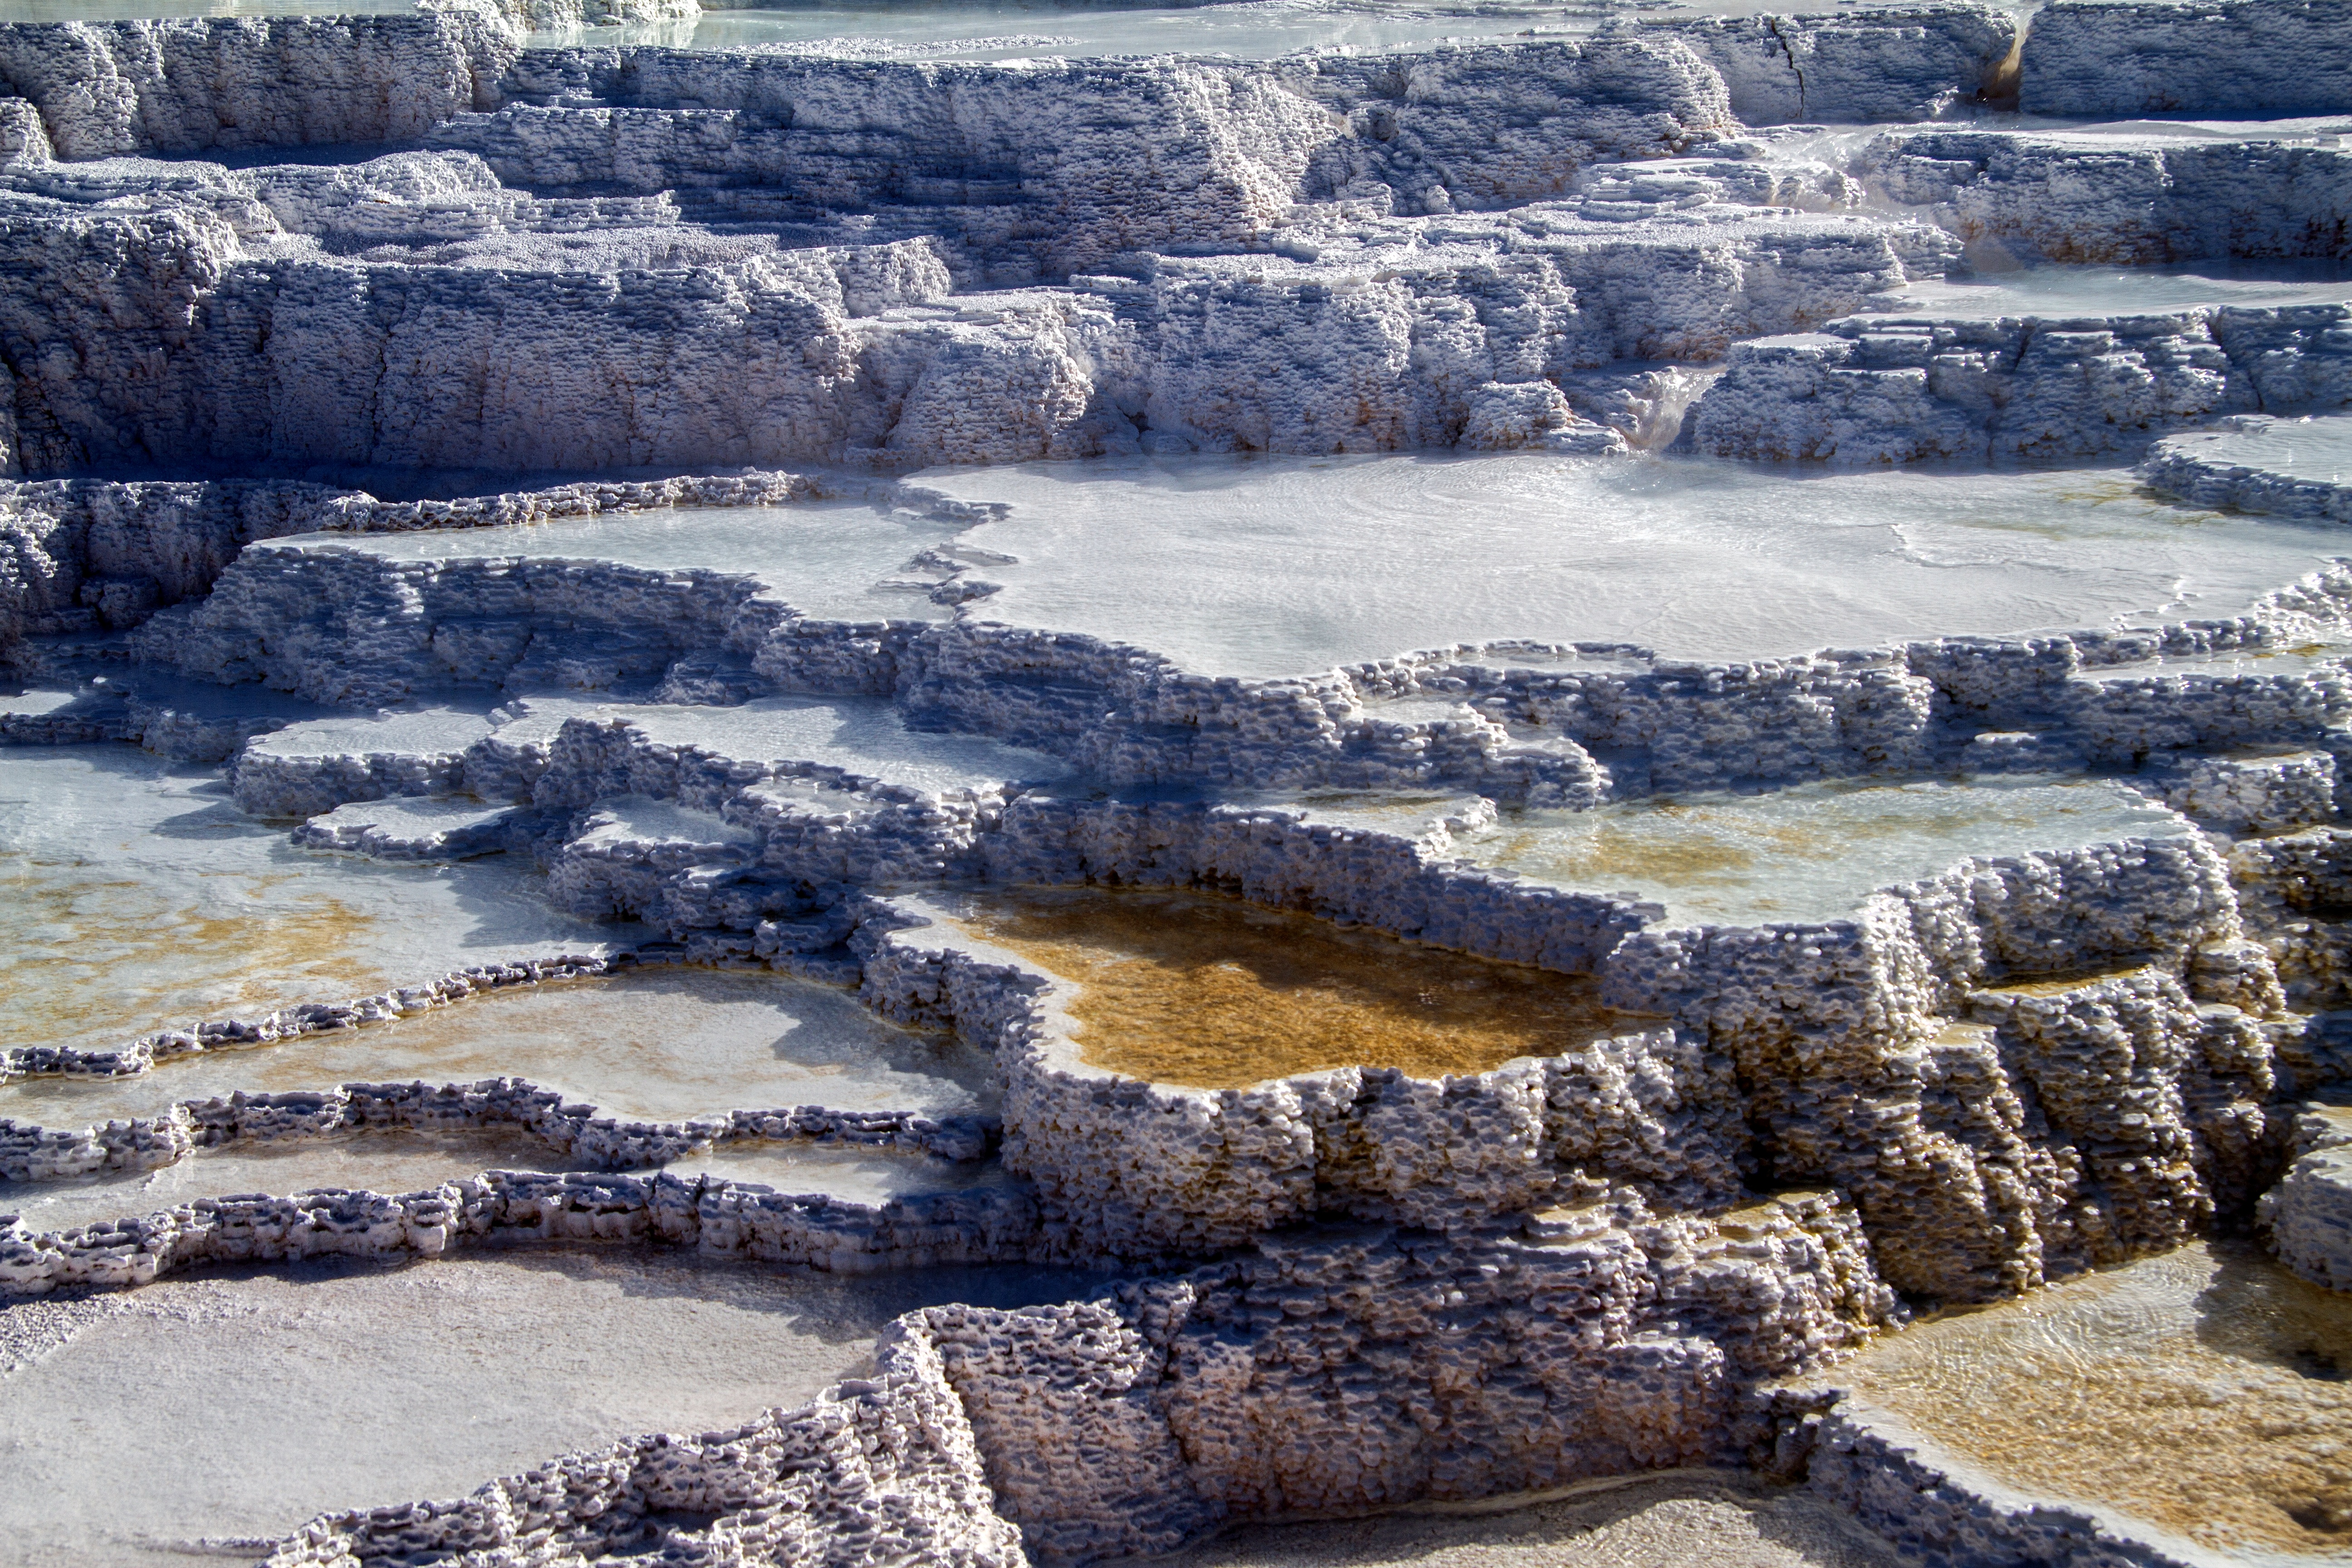
sea, coast, water, rock, shore, cliff, usa, america, volcano, terrain, geology, ruins, badlands, wyoming, quarry, volcanic, yellowstone national park, sinter terassen, mammoth springs, geysers, ancient history